Acjachemen

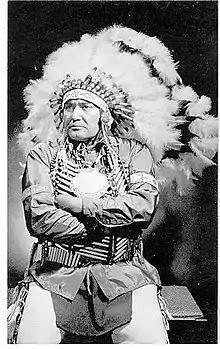
Clarence H. Lobo (1912–1985), elected spokesperson of the Juaneño Band of Mission Indians from 1946 to 1985. Lobo wore a Plain-style headdress, even though this was not customary for the Acjachemen.

Several organizations today identify as representing Acjachemen descendants. None of them are federally recognized, and California has no process for creating state-recognized tribes.